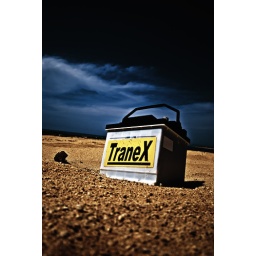
Washed up car battery on a beach in Cyprus